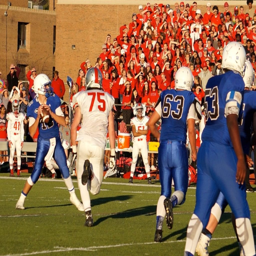
person prepares for the throw .